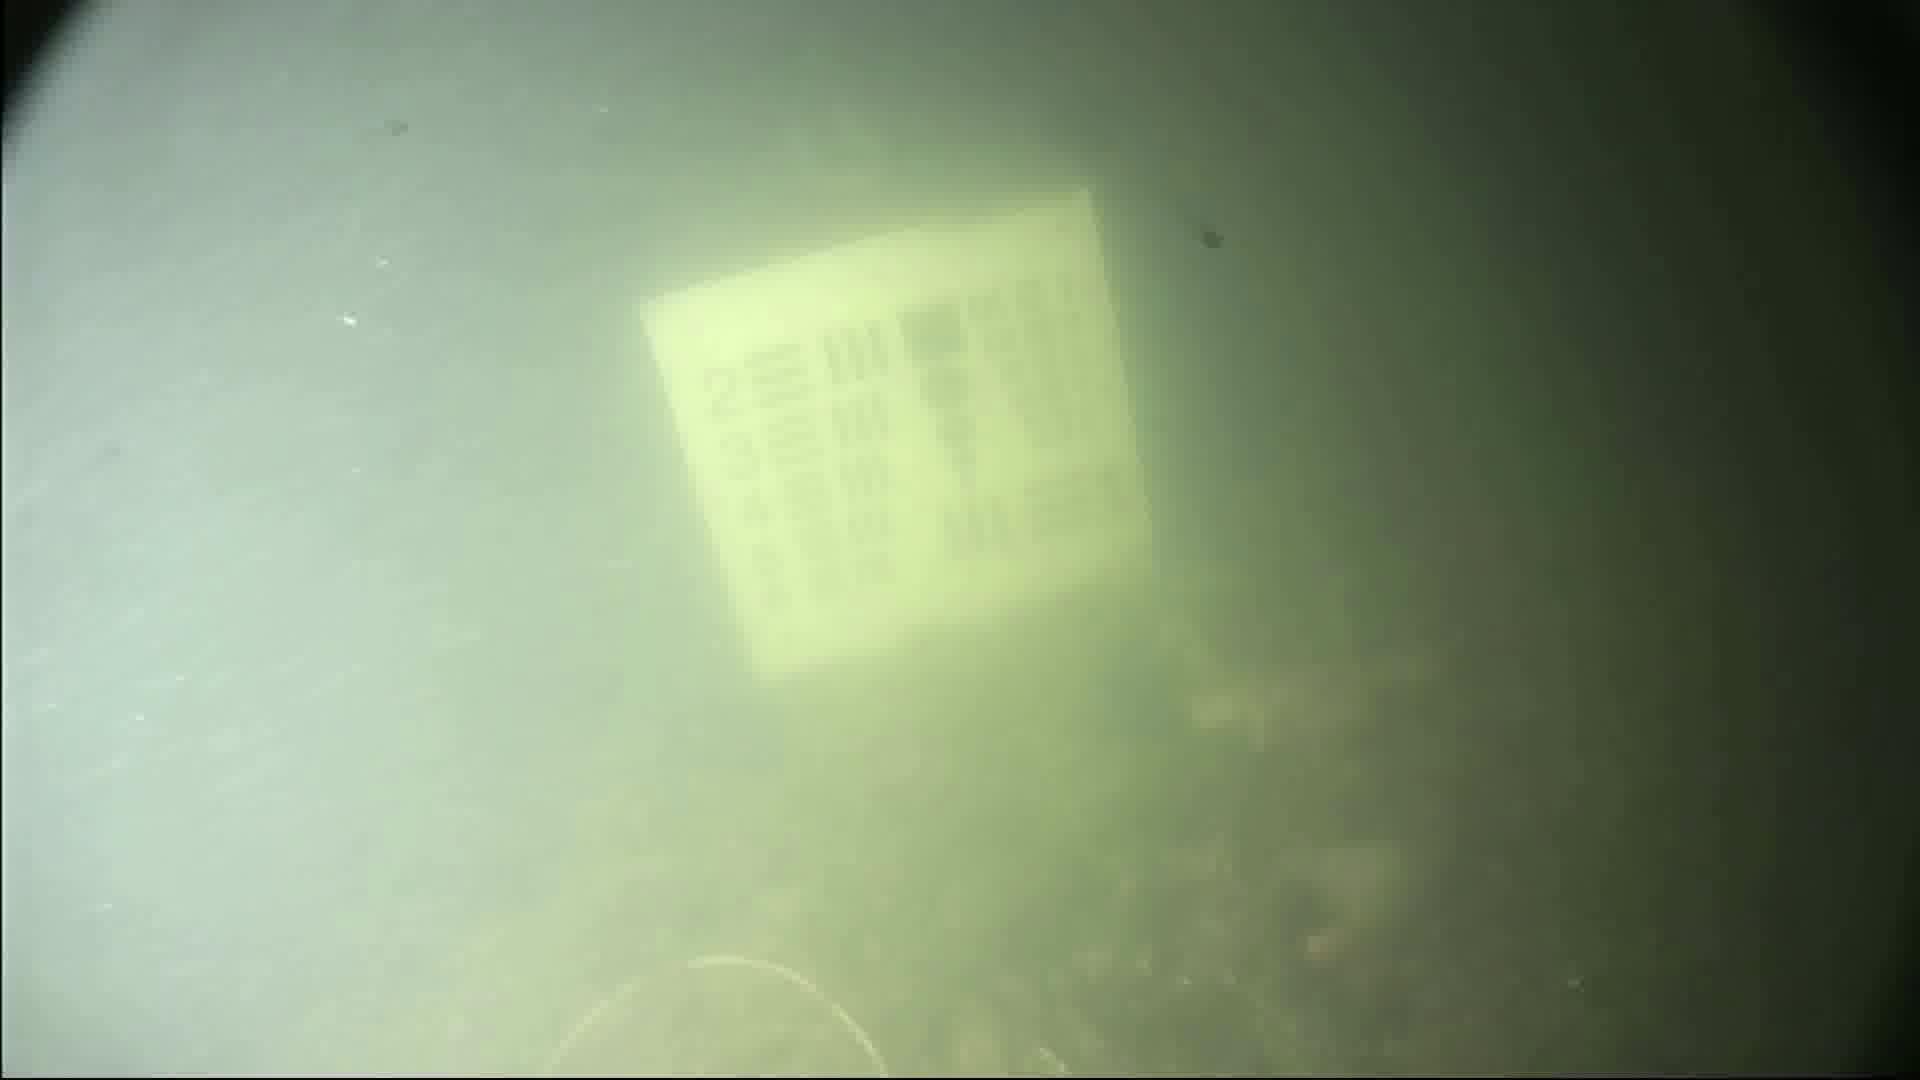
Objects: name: fish